Yakubu Dogara

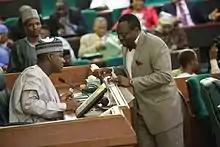
Rt. Hon. Yakubu Dogara during plenary

Yakubu Dogara (born 26 December 1967) is a Nigerian politician and lawyer who served as the 13th Speaker of the House of Representatives from 2015 to 2019.